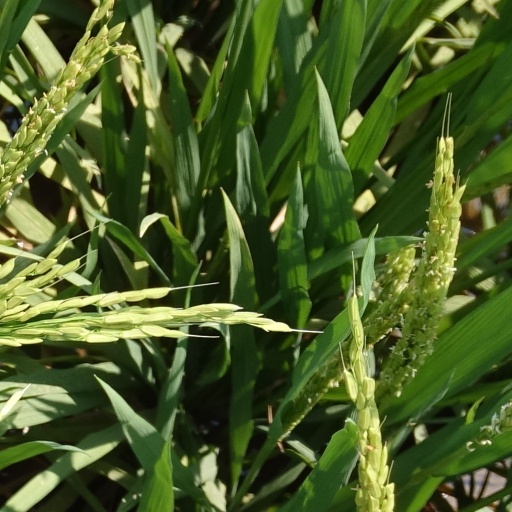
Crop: rice